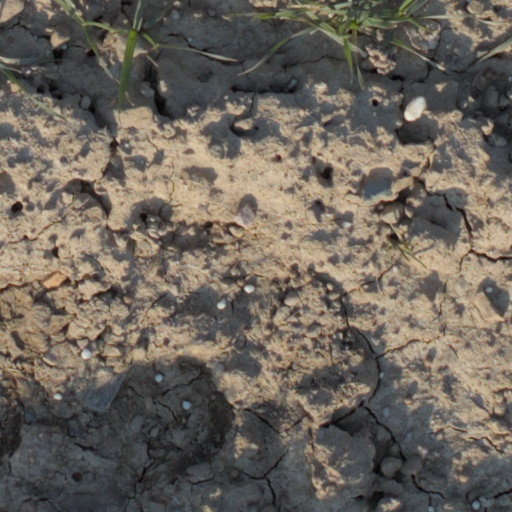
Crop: wheat